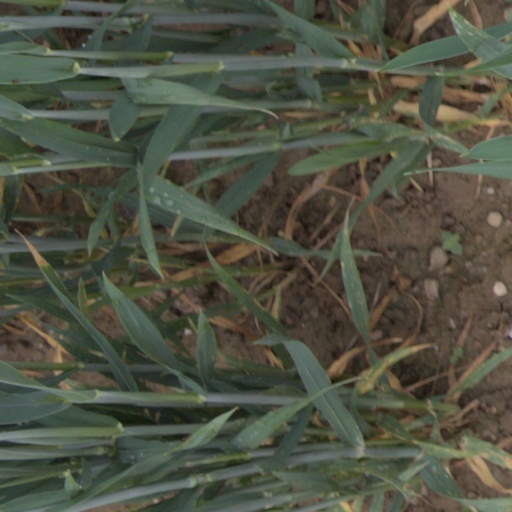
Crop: wheat